Pro/DESKTOP

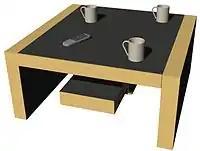
Album View Of a Coffee Table Designed in Pro/DESKTOP

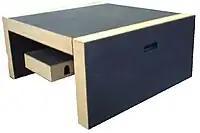
Photograph of the coffee table shown above

This area allows the user to create photo-realistic view of their design. There is an array of different options available to alter this view. Options available are: